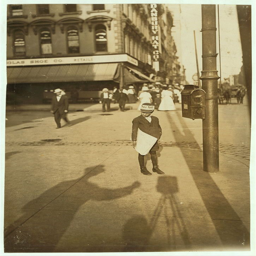
this blog looks at photographs , many of which were taken by photographer .